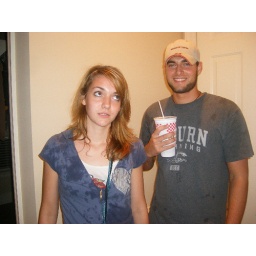
anna is mad bc he poured two cups of water on her in my car